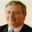
Label: man